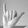
ASL letter: Y